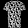
Label: T - shirt / top